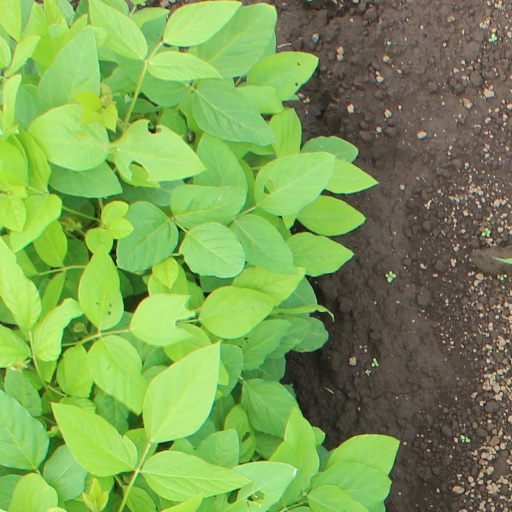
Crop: soybean